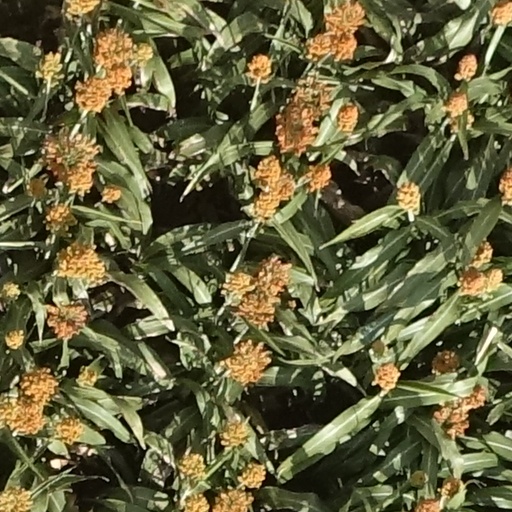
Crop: sorghum